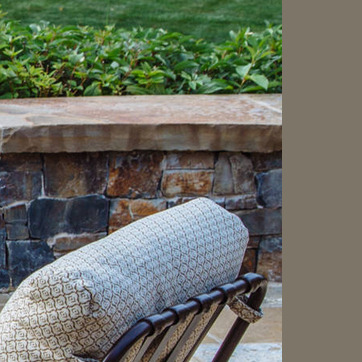
Material: stone